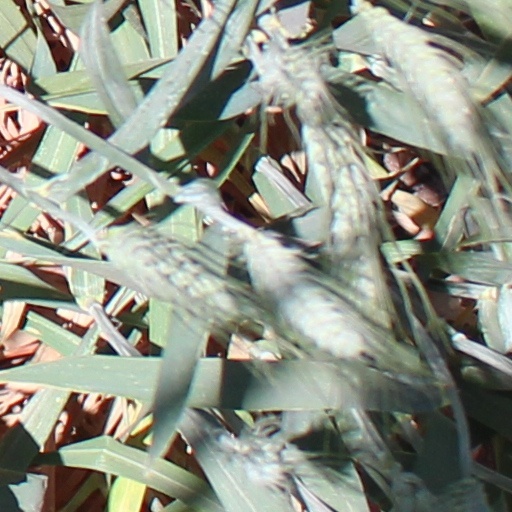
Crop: wheat